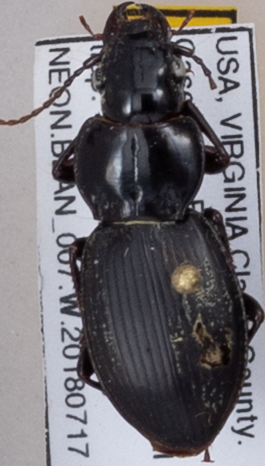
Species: Cyclotrachelus furtivus
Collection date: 2018-07-17
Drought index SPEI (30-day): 0.924
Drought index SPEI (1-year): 1.28
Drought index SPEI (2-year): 1.01